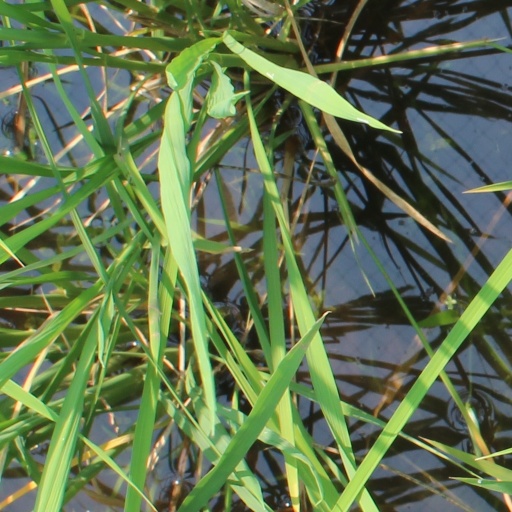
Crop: rice